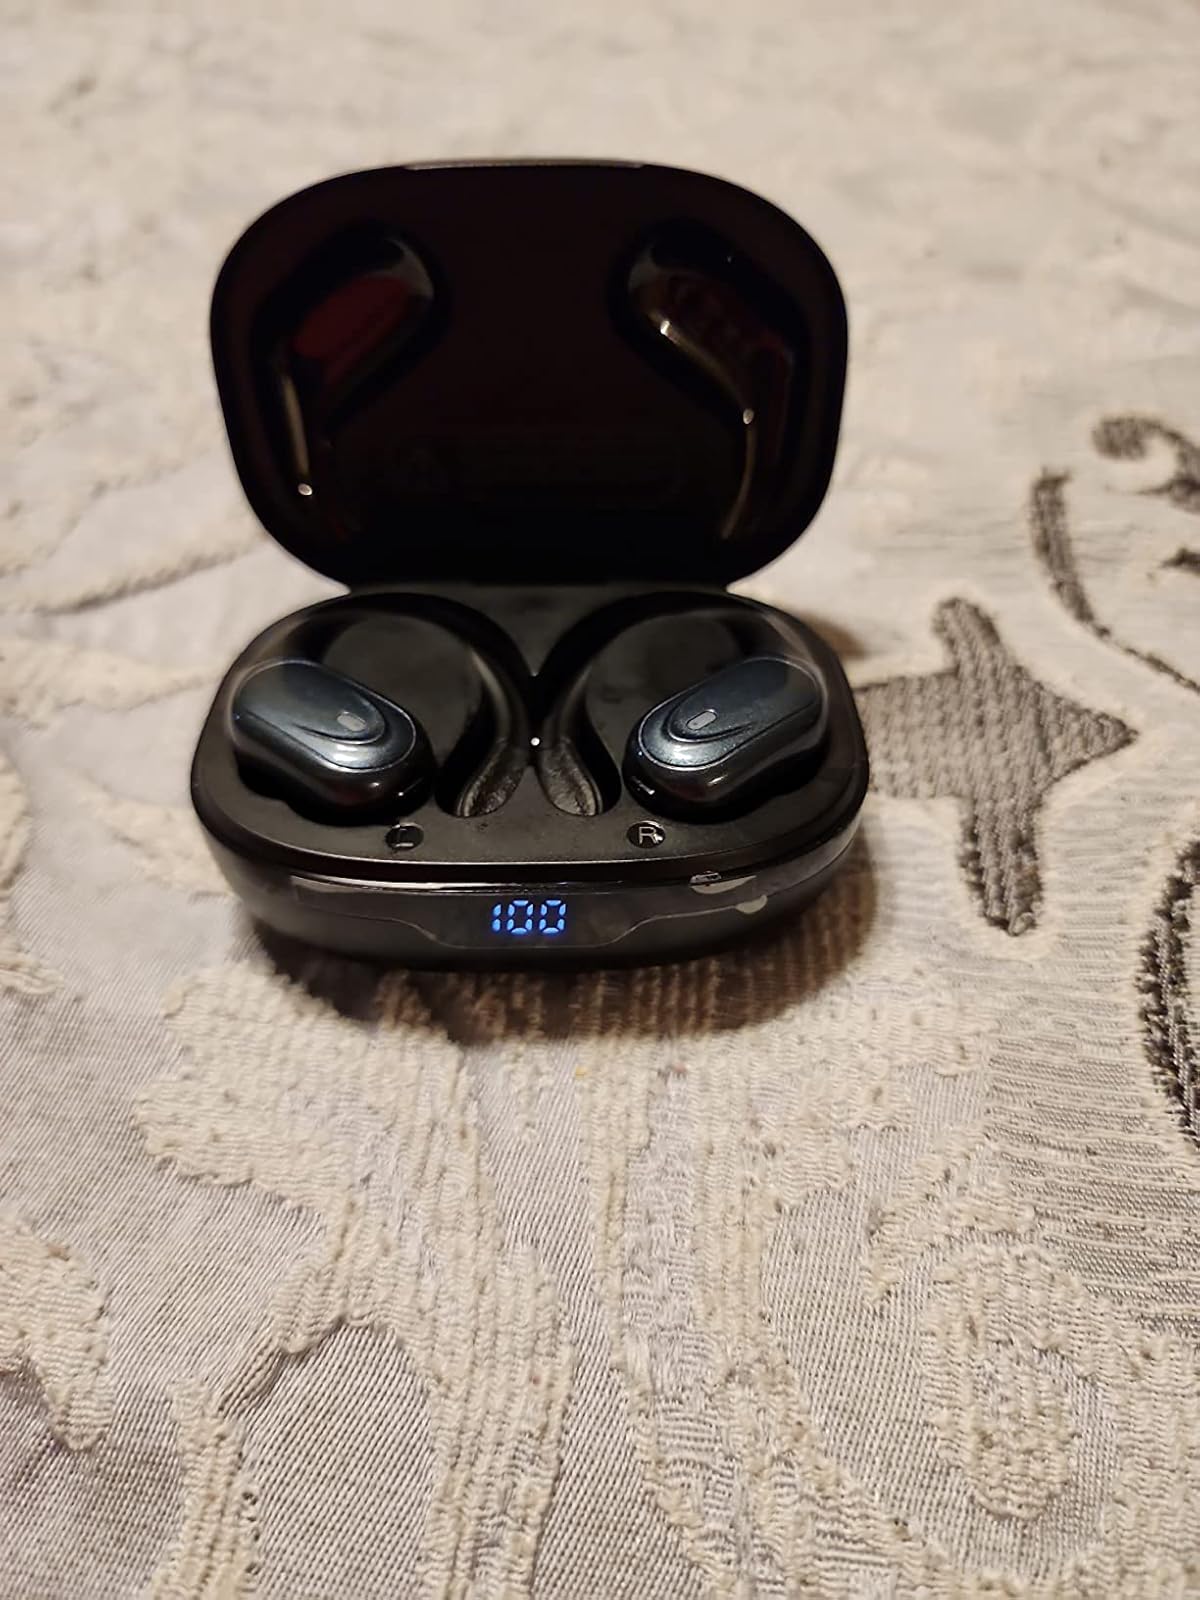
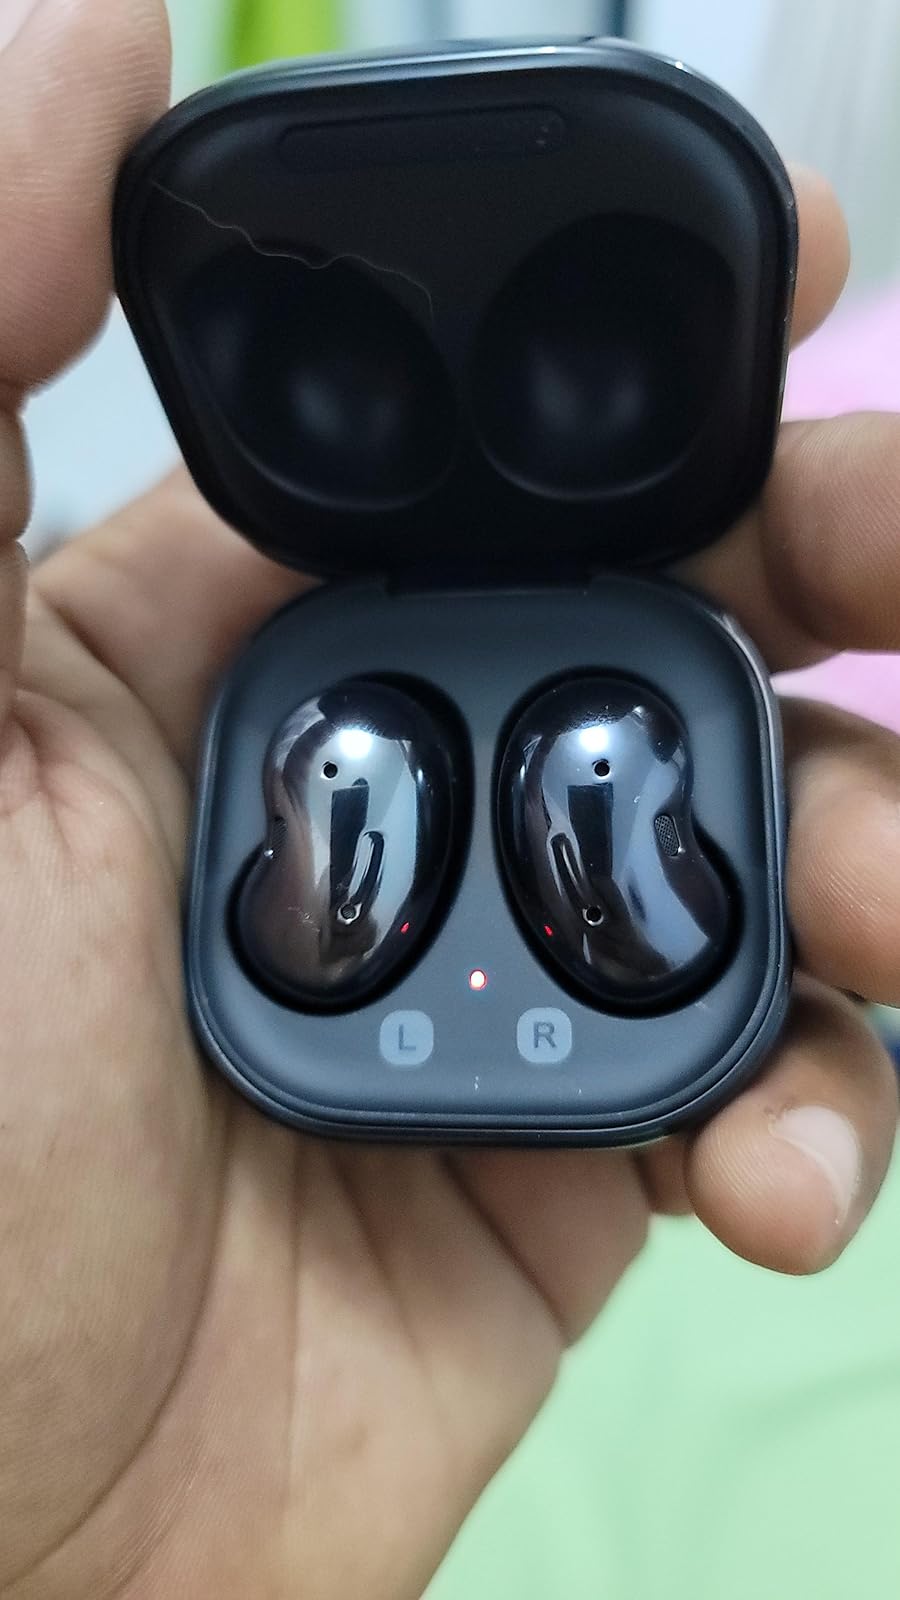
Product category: earbuds
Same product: no